List of Winx Club episodes

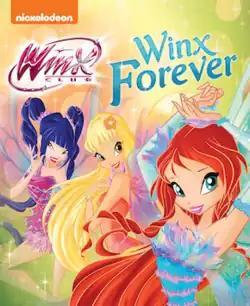
DVD cover artwork showing Musa (left), Stella (center), and Bloom (right)

"Winx Club" is an Italian-American animated series co-produced by Rainbow SpA and Nickelodeon, which were both part of Viacom (Paramount) at the time. The show was created by Iginio Straffi.